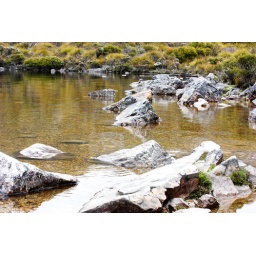
Cradle mountain in Tasmania, Australia. This obviously isn't the mountain, it's the lake at the base of the mountain.